1998 FIFA World Cup qualification – CONCACAF fourth round

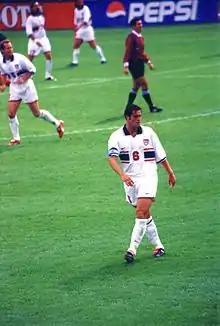
John Harkes playing for the United States in a qualifying match against Mexico on April 20, 1997

The fourth and final round (also known as "Hexagonal" or "Hex") of CONCACAF's process of 1998 FIFA World Cup qualification was played throughout 1997, from 2 March to 16 November. It was the first "Hexagonal" final round in CONCACAF's history.